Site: brandenburg
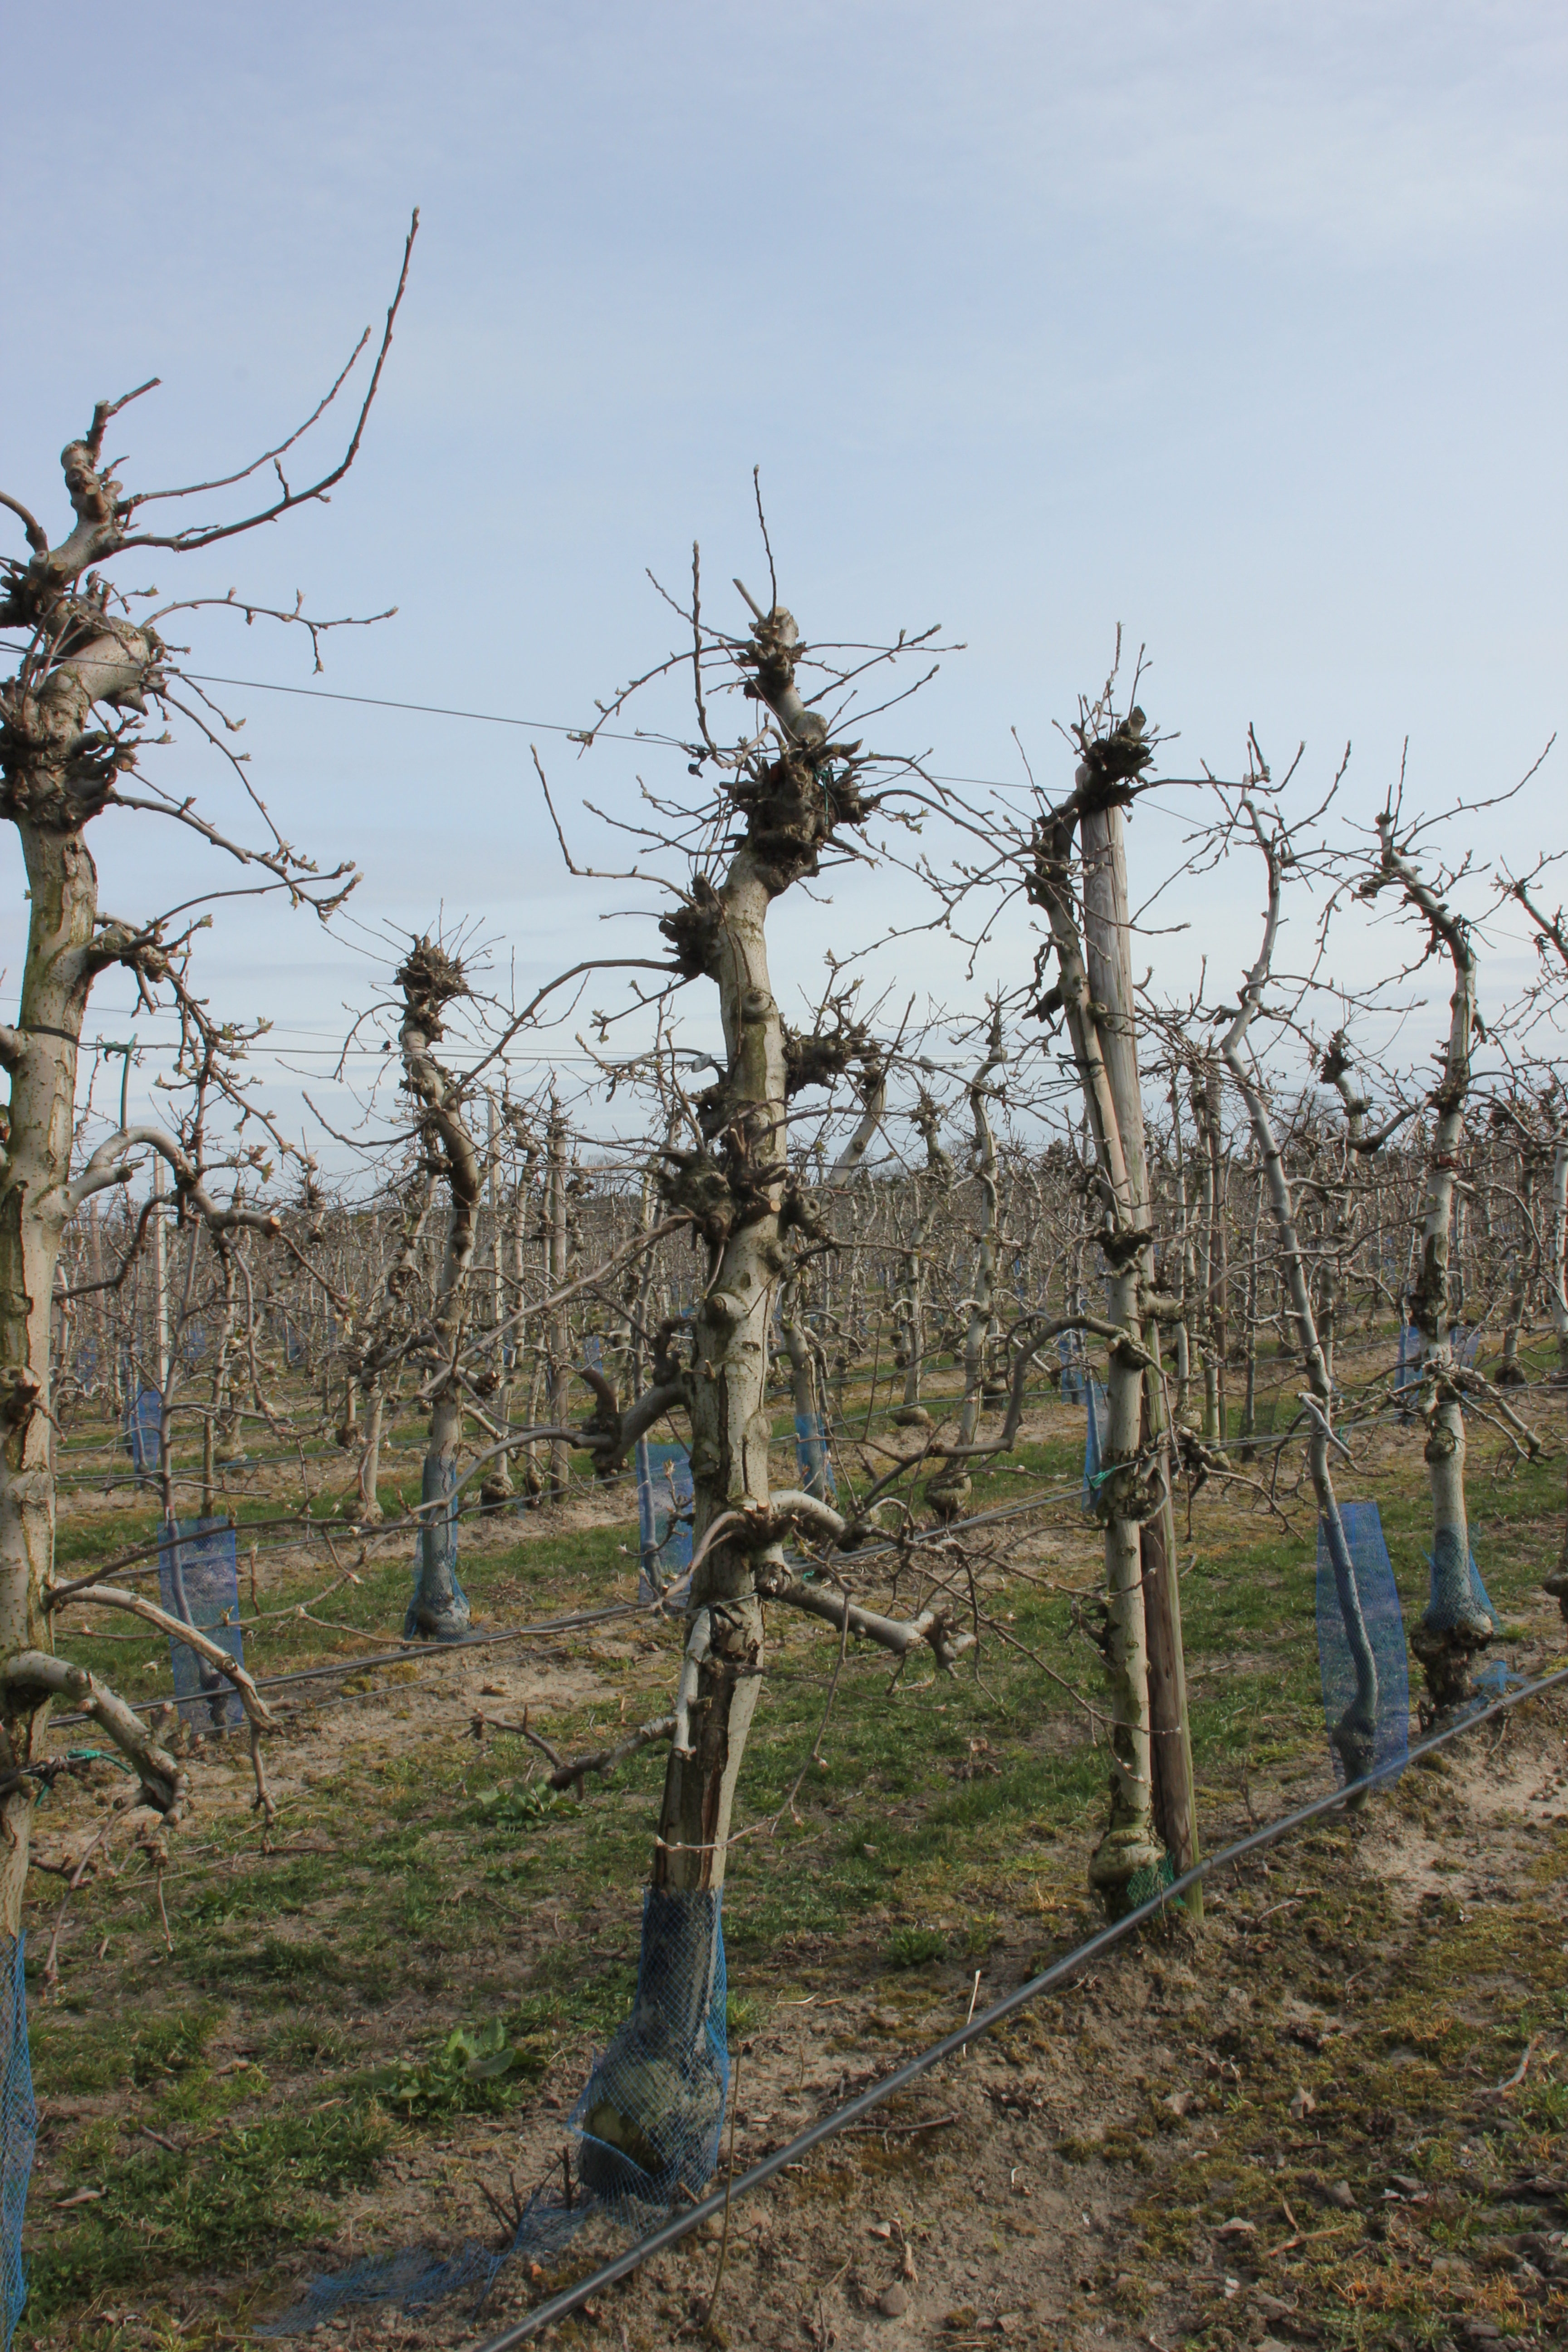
Growth stage (BBCH 54): Inflorescence emergence